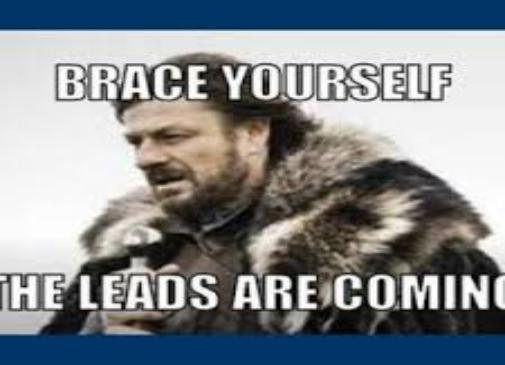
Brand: brace yourself
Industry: Clothes